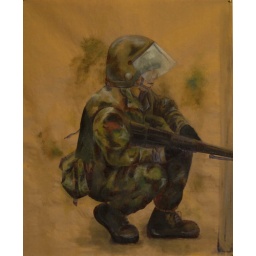
Soldier in Belfast - water colour & biro on parcel paper 900x790mm